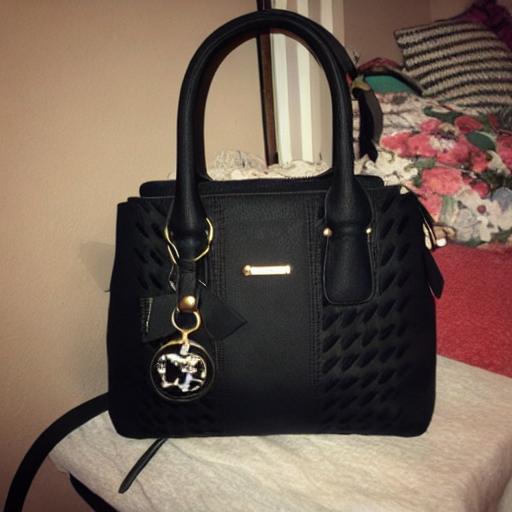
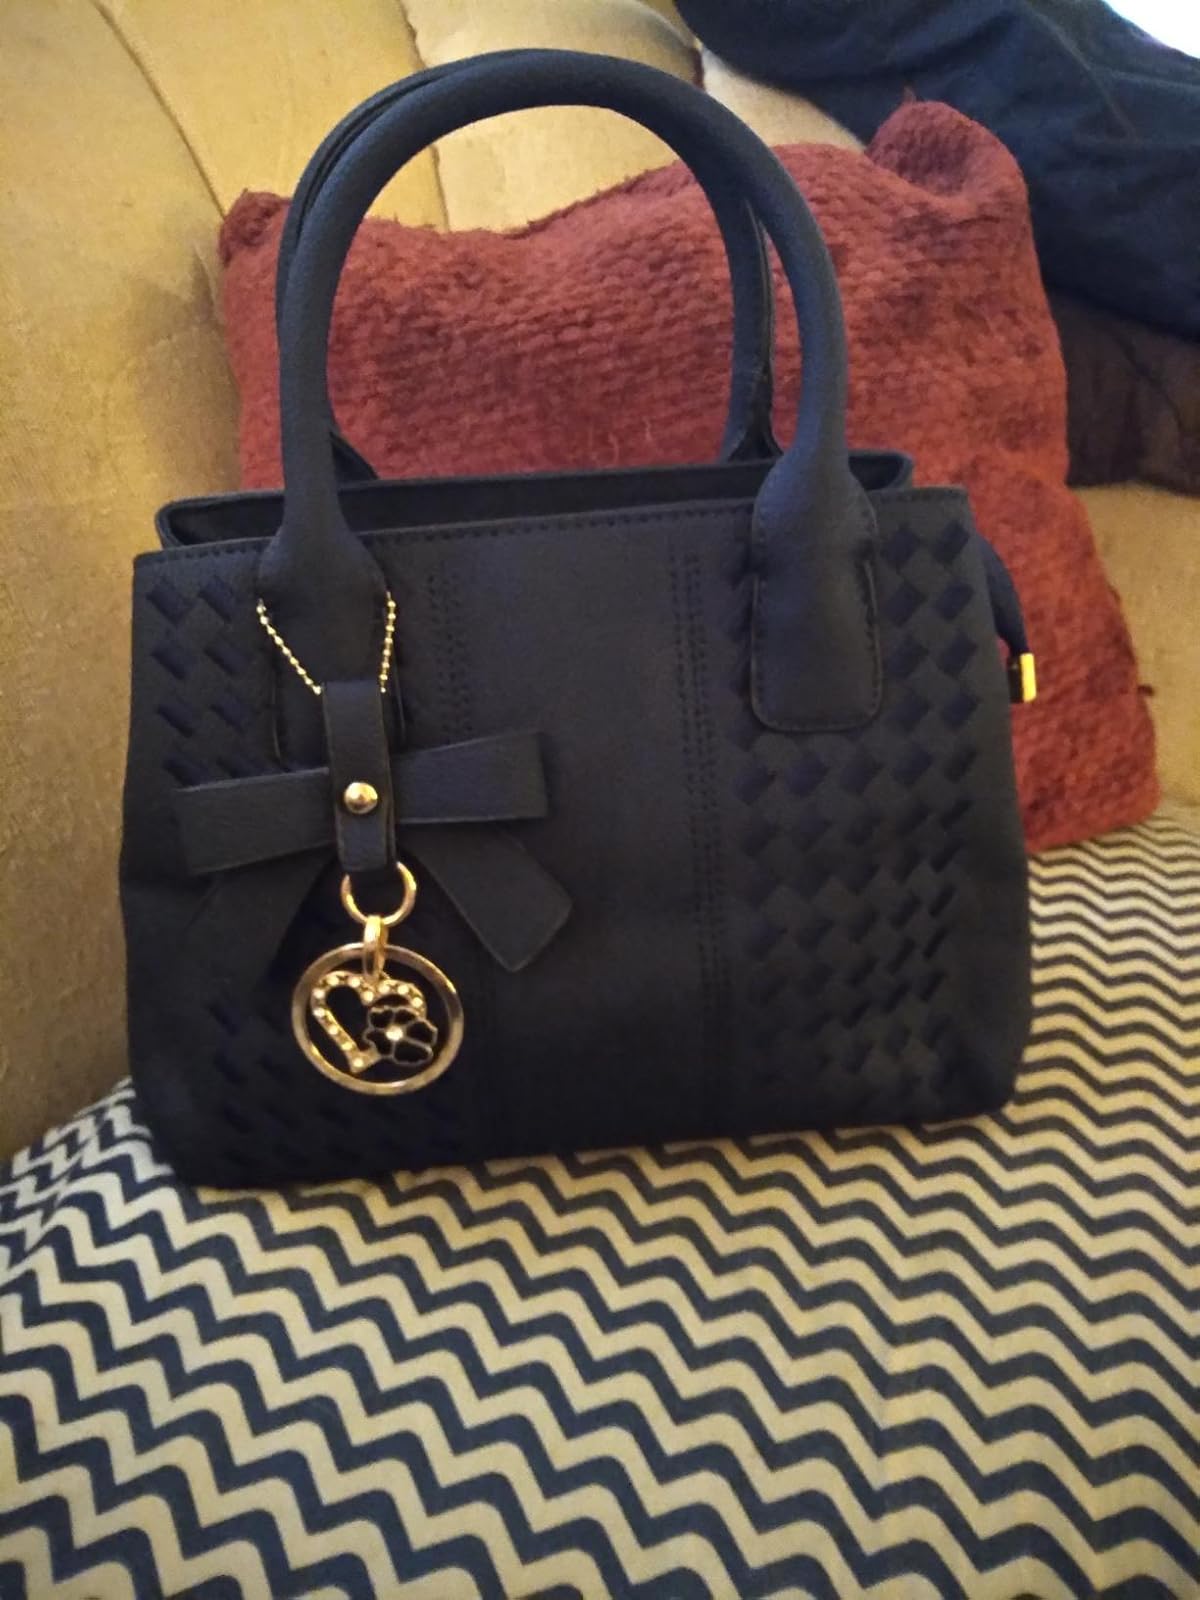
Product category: accessories_handbag
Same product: no